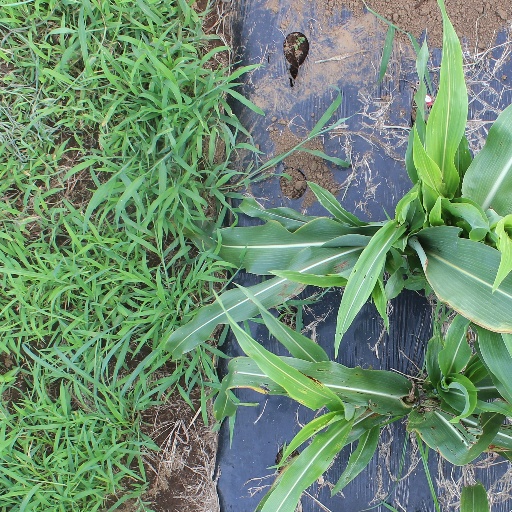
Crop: sorghum